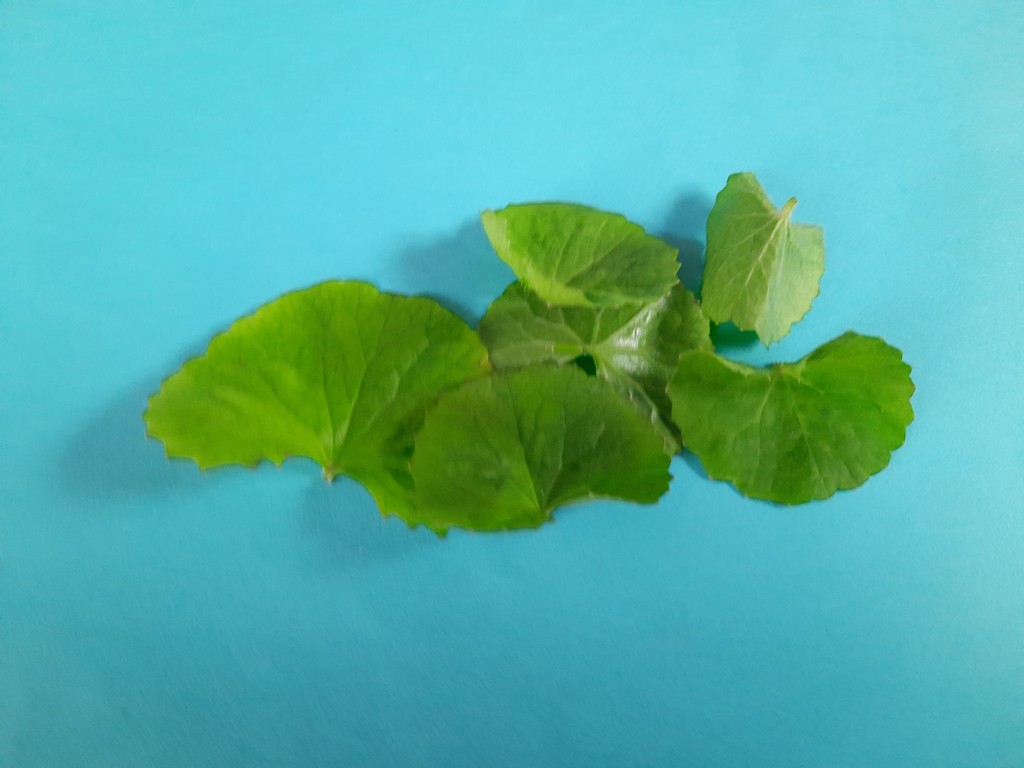
Label: Healthy